Lukhang

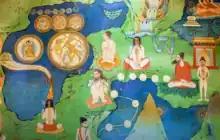
Lukhang Temple mural depicting Dzogchen anuyoga practices such as tummo which work with the subtle body channels

Lukhang (residence of Nagas), formally Dzongyab Lukhang, residence of Nagas, lords of the castle and administered territory [?]) is the name of a secret temple of Lozang Gyatso, 5th Dalai Lama. Three walls of the temple are covered with murals of yogis engaged in their exercises.